Kazanorgsintez

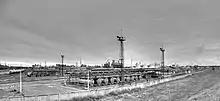
a view of Kazanorgsintez in 2007

PJSC Kazanorgsintez is one of Russia's largest chemical companies and the country's largest polyethylene producer. It is based in Kazan, Tatarstan.